The Dark Divide

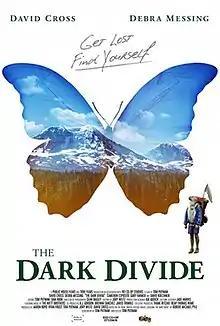
Film poster

The Dark Divide is a 2020 feature film based on the memoir "Where Bigfoot Walks: Crossing the Dark Divide" by Robert Michael Pyle.